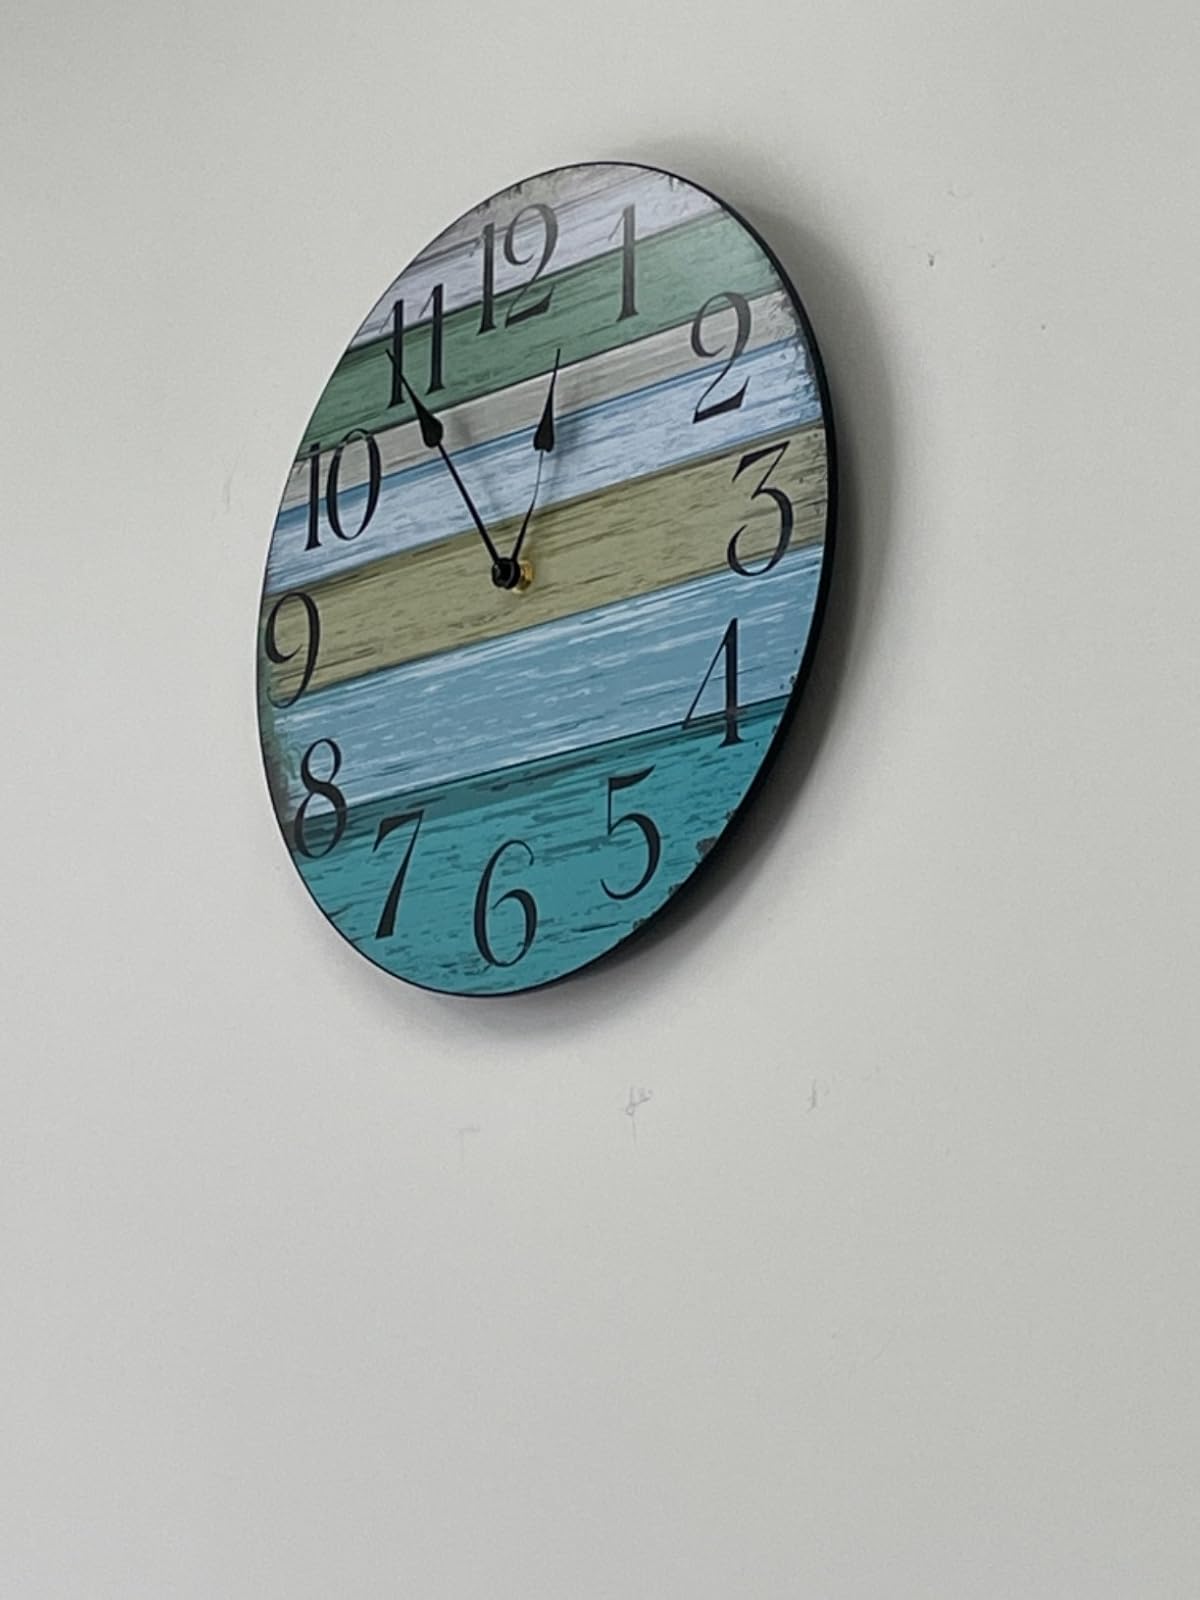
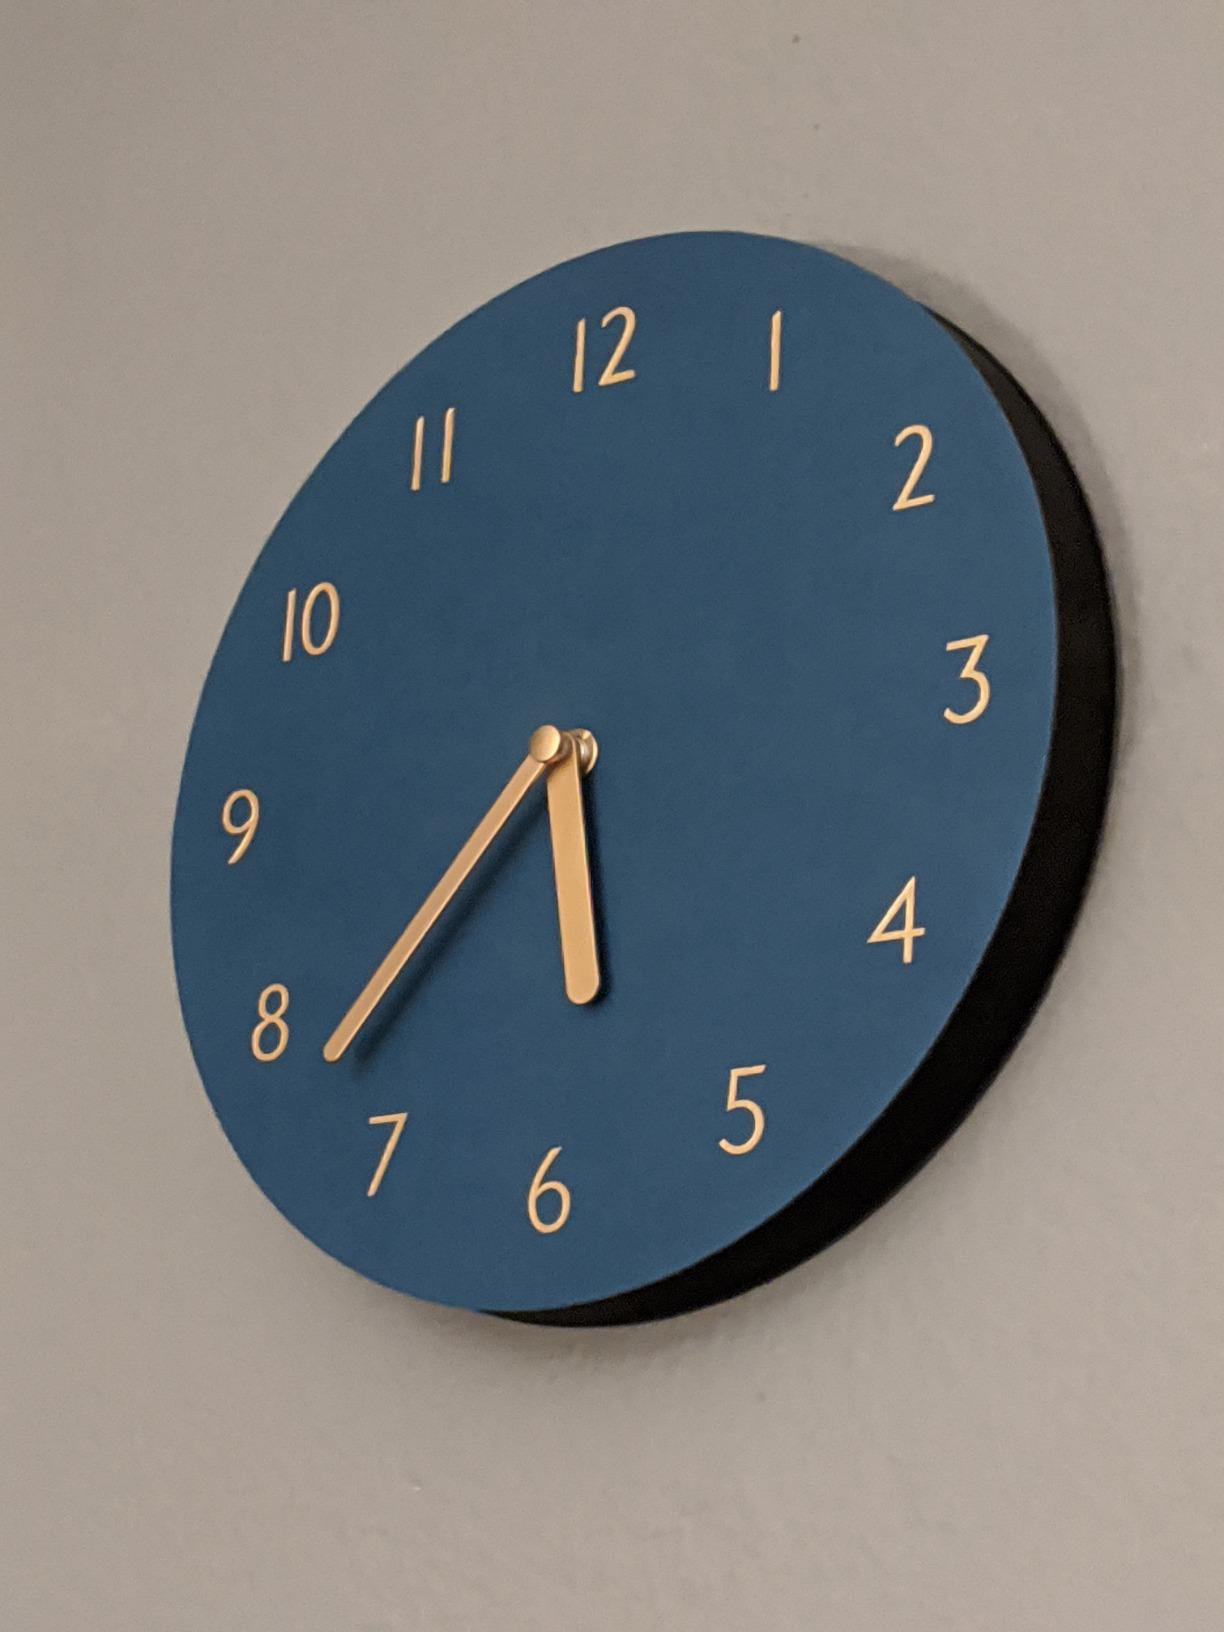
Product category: clock
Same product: no